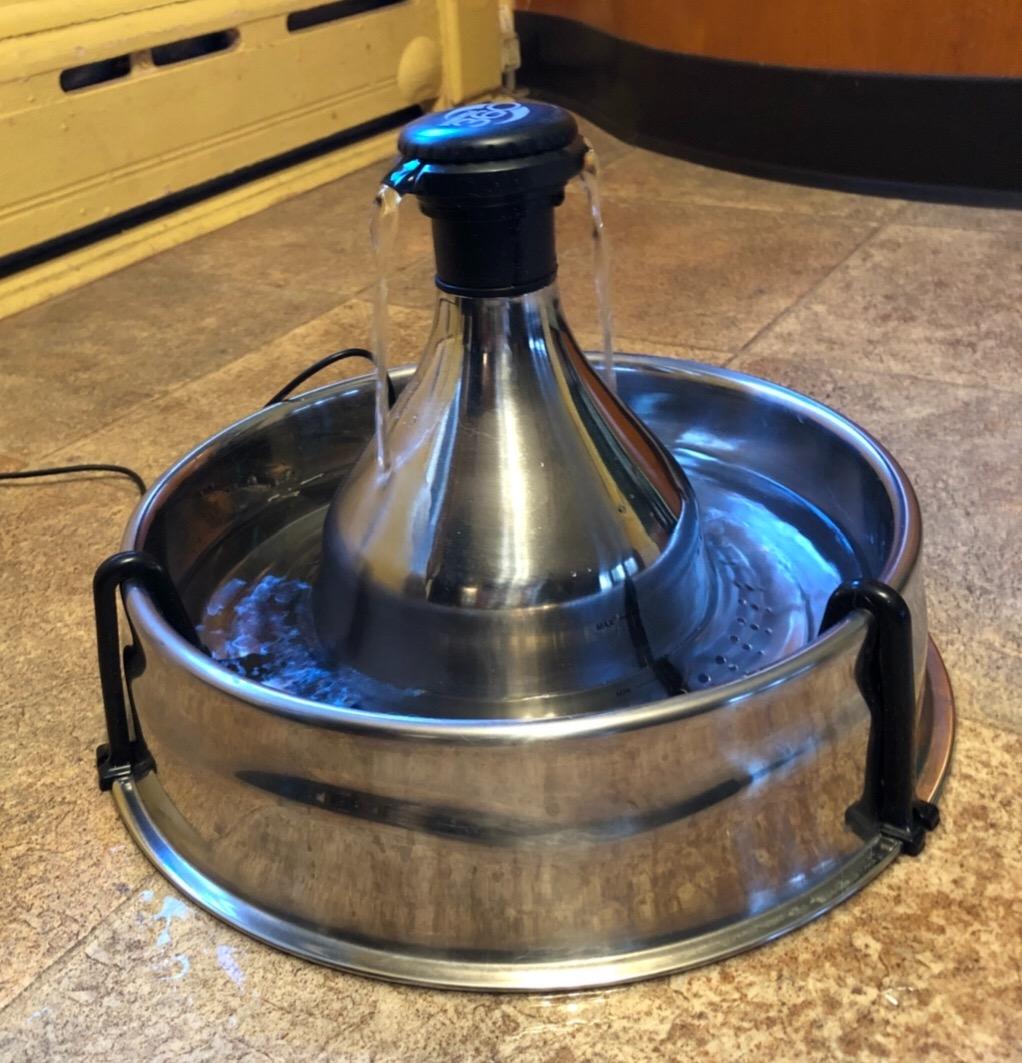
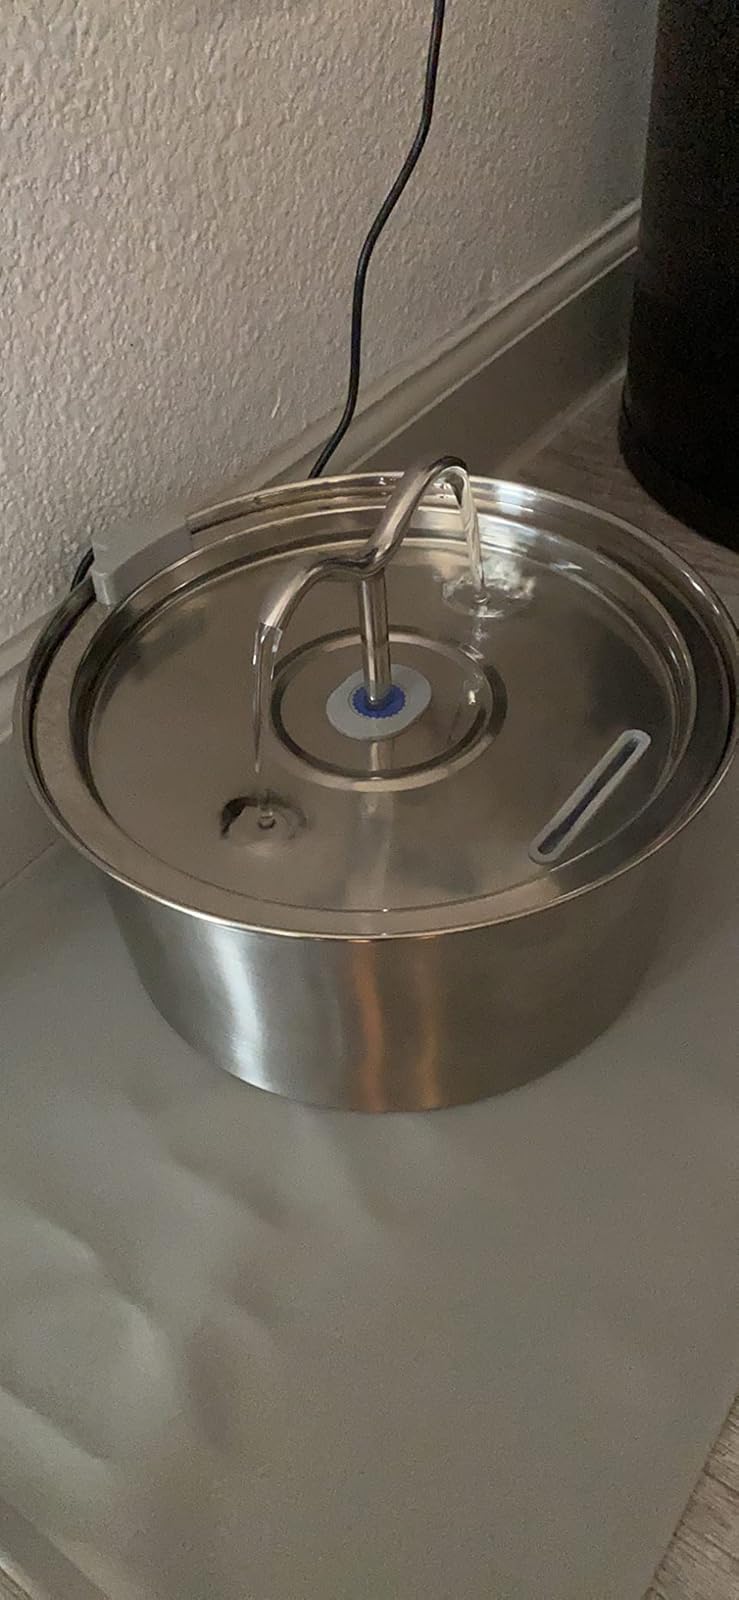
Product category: items_bowl
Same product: no